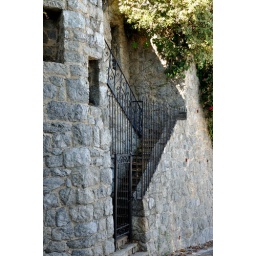
steps in a stone wall